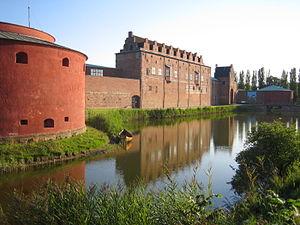
Malmö ou plus traditionnellement Malmoe est une ville à l'extrême sud de la Suède.
Le château de Malmö est un château situé à Malmö en Suède. Il abrite le musée de la ville.